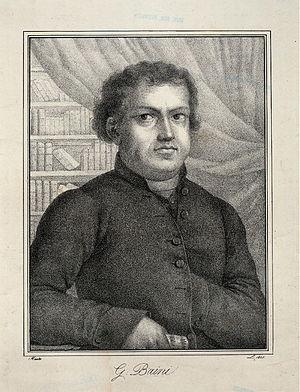
Giuseppe Baini est un compositeur et un chef de chœur italien.